History of the Israeli Air Force

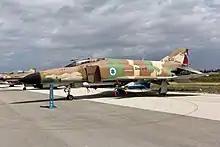
201 Squadron IAF F-4E Phantom II with 3 kill markings

Following the War of Attrition and its battles with Egyptian air defenses, the IAF spent the next years developing new SEAD tactics and weapons and in renewed reconnaissance efforts. New weapons such as the AGM-45 Shrike and AGM-12 Bullpup were introduced and the IAF was confident that it could deal with the threats posed by enemy air defenses and be able to provide Israeli ground forces with essential close air support. On the eve of the Yom Kippur War Israel fielded 390 combat aircraft, of which 100 were F-4 Phantoms, 165 A-4 Skyhawks, 65 Dassault Mirage IIIs and IAI Neshers and 20 IAI Sa'ars (upgraded Dassault Super Mysteres).